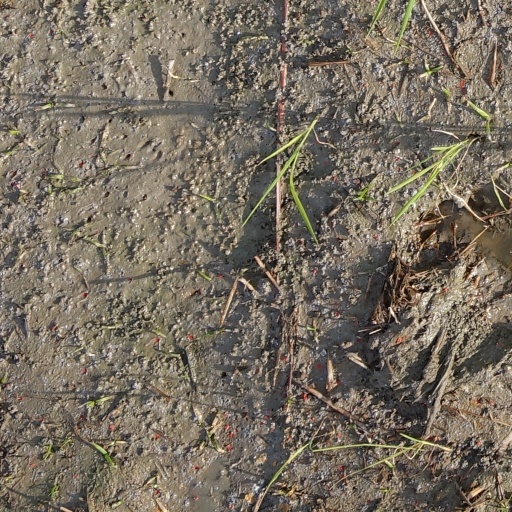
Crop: rice